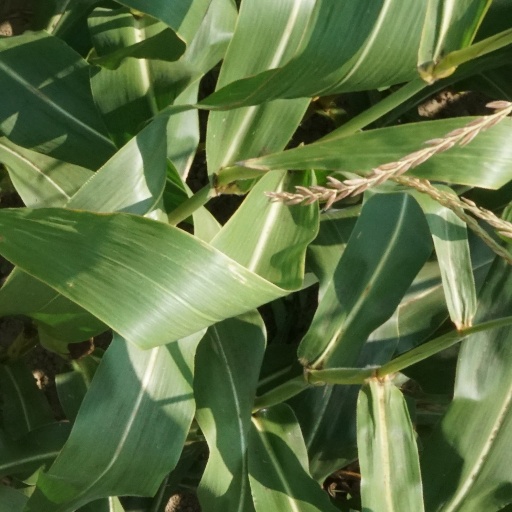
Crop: maize; corn